Tel Haror

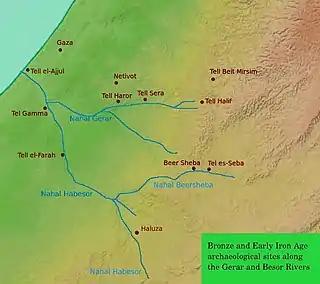
Position of Tel Haror on the shore of Nahal Gerar river

Tel Haror (also "Tel Heror": Hebrew name) or Tell Abu Hureyra (Arabic name; also spelled Hureira and Hareira), is an archaeological site in the western Negev Desert, Israel, northwest of Beersheba, about 20 km east of the Mediterranean Sea, situated on the north bank of Wadi Gerar, a wadi known in Arabic as Wadi esh-Sheri'a. During the Middle Bronze Age II it was one of the largest urban centres in the area, occupying about 40 acres. The city contains substantial remains of Middle Bronze Age II through to Persian-period settlement strata.